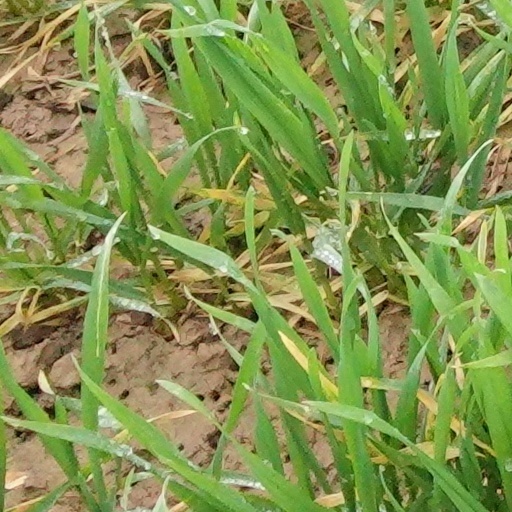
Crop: wheat